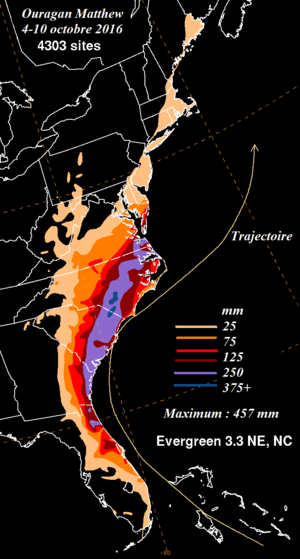
Accumulations totales de pluie avec l'Ouragan Matthew de 2016 sur la côte est des États-Unis.
L’ouragan Matthew est le quatorzième système tropical de la saison cyclonique 2016 dans l'océan Atlantique nord, le treizième à recevoir un nom, le cinquième ouragan et le second ouragan majeur. Issu d'une onde tropicale sortant de la côte africaine le 22 septembre et qui a traversé l'Atlantique tropical avec peu d'intensification, Matthew est devenu rapidement une tempête tropicale en arrivant près des îles du Vent le 28 septembre et un ouragan placé en catégorie 5 en moins de 2 jours dans la mer des Caraïbes, le premier ouragan à atteindre ce niveau dans le bassin atlantique depuis Felix en 2007.